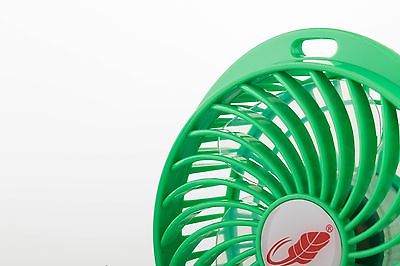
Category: fan